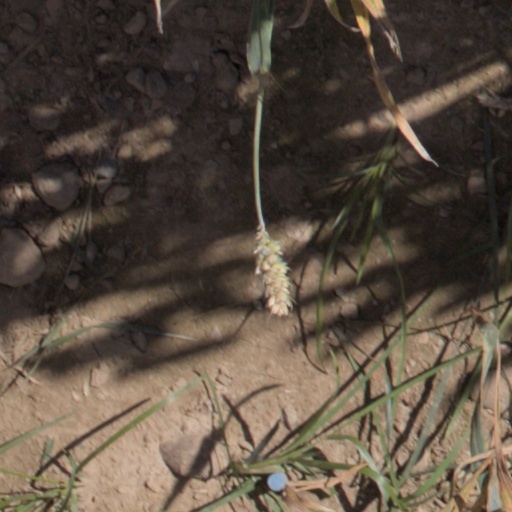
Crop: wheat